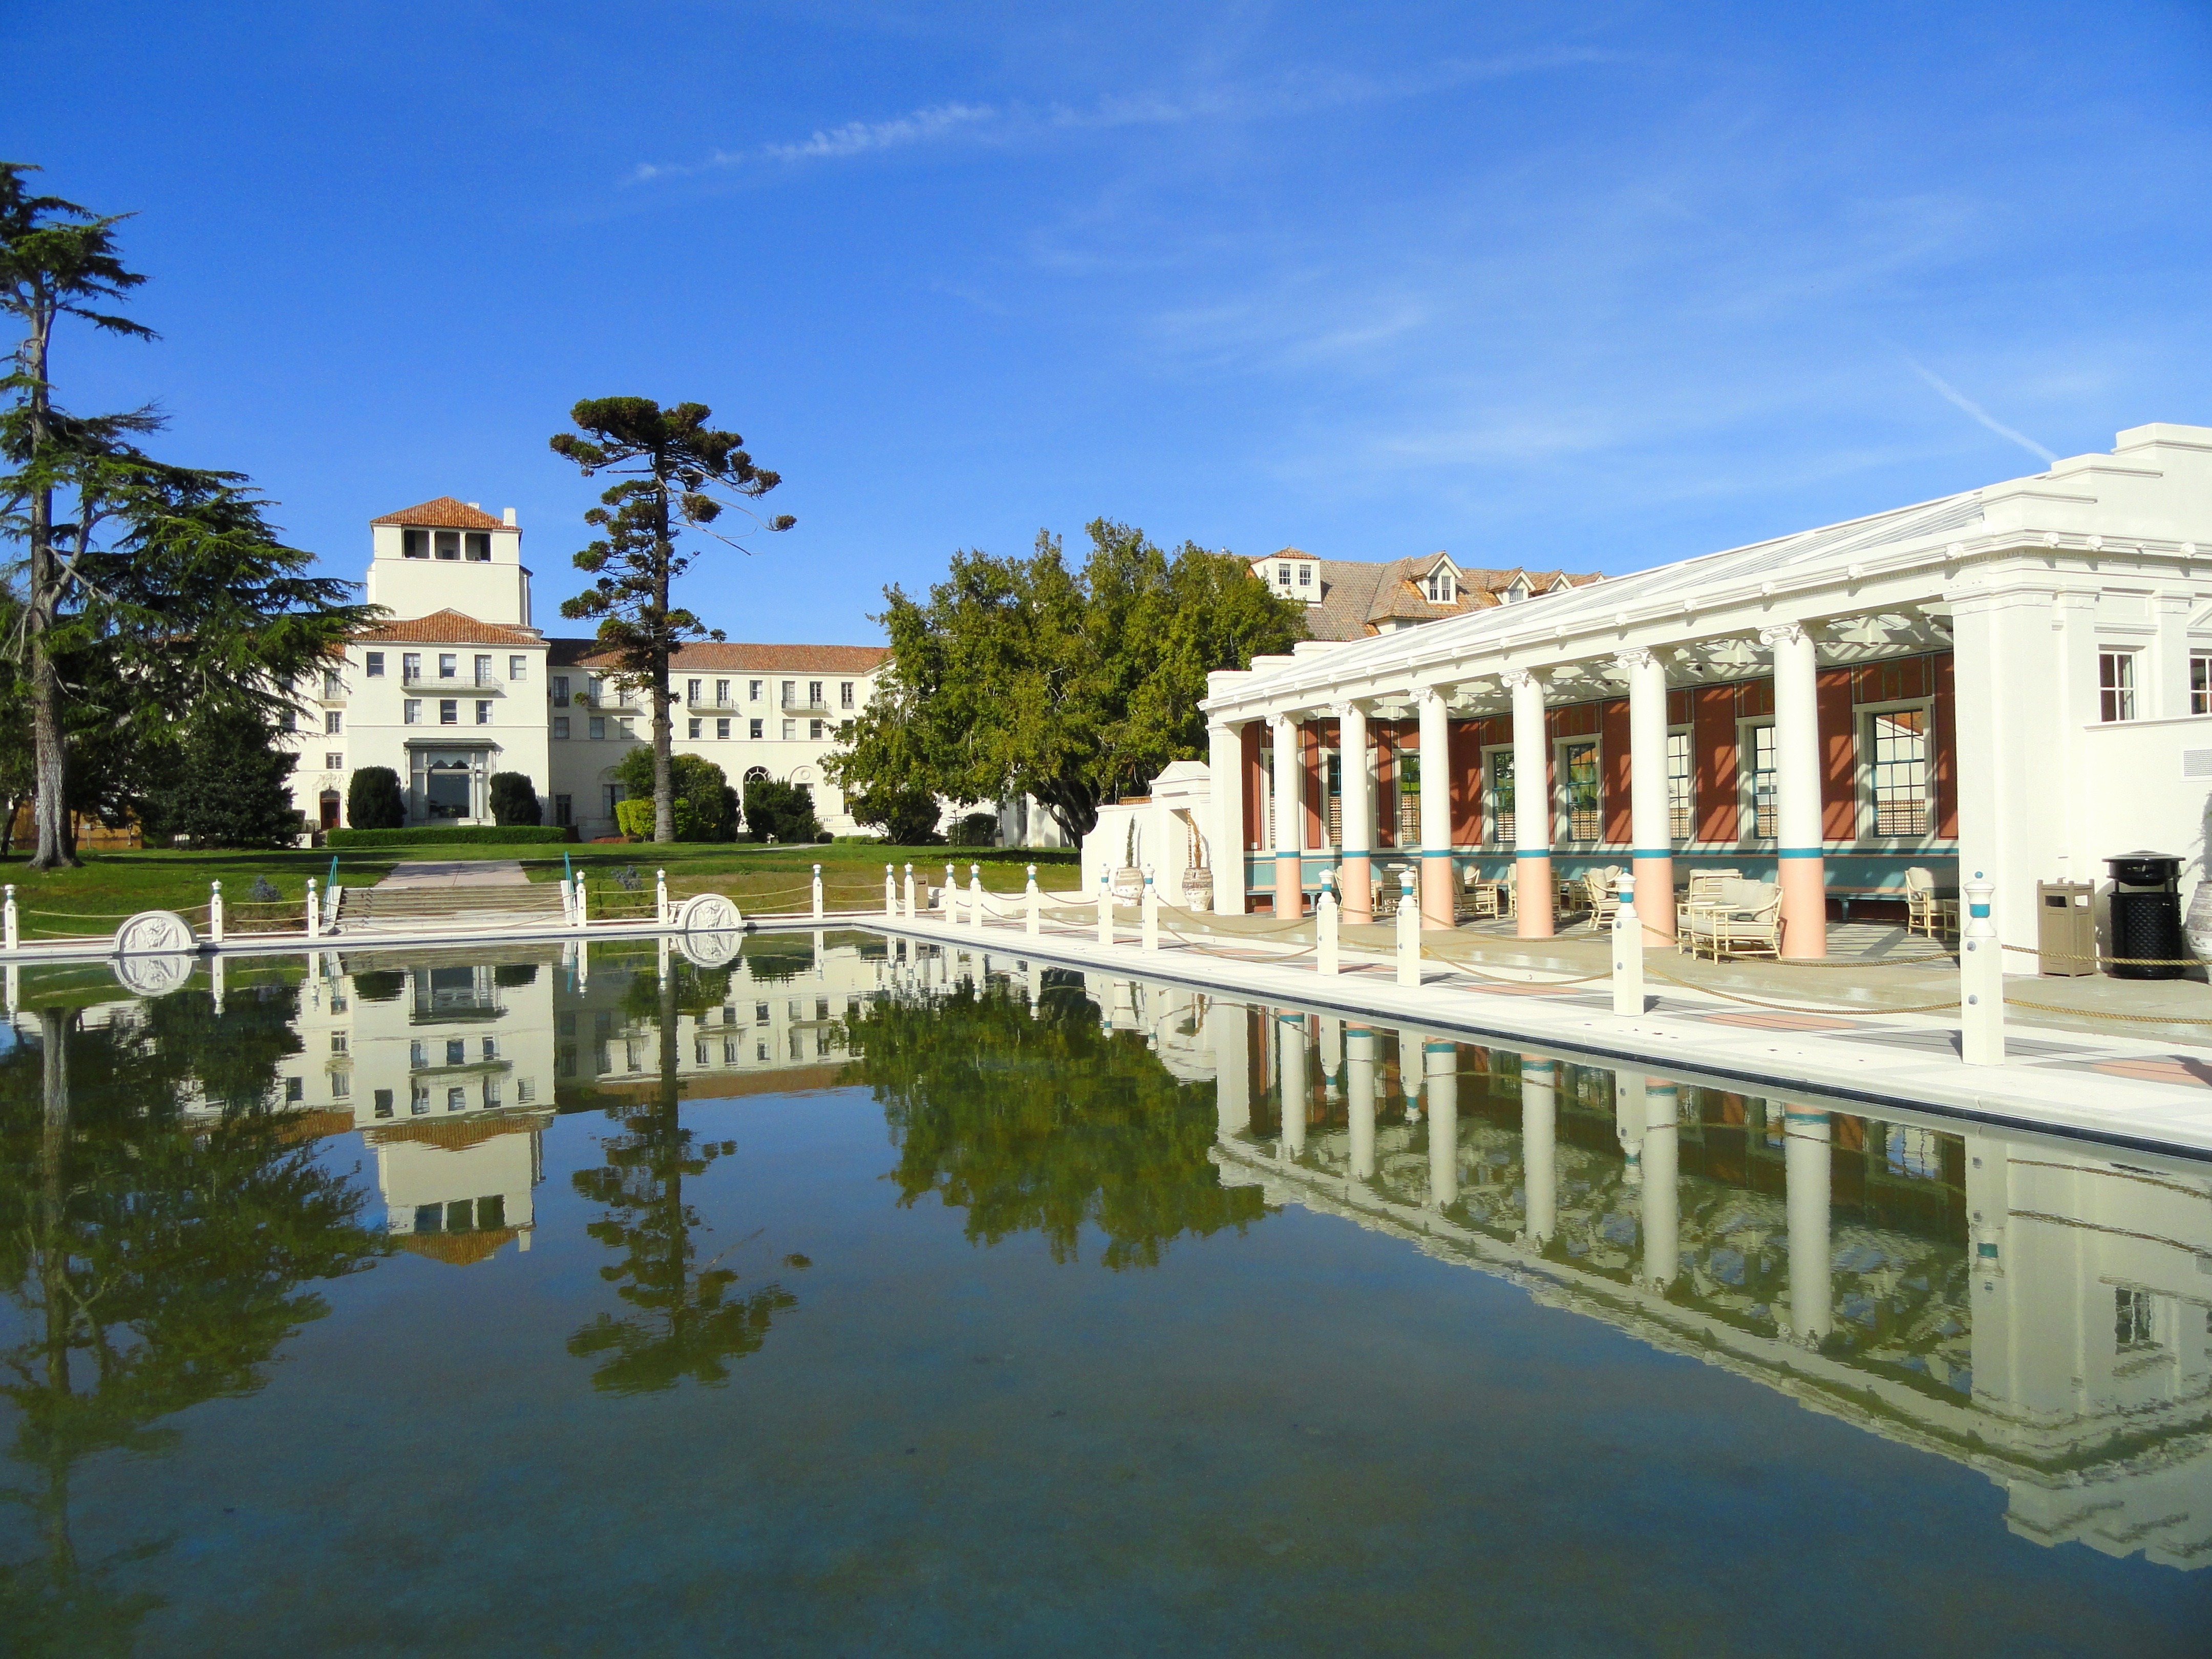
water, nature, sky, villa, mansion, town, building, palace, home, vacation, pool, swimming pool, scenic, plaza, landmark, property, tourism, california, waterway, trees, outside, clouds, buildings, resort, reflections, estate, monterey